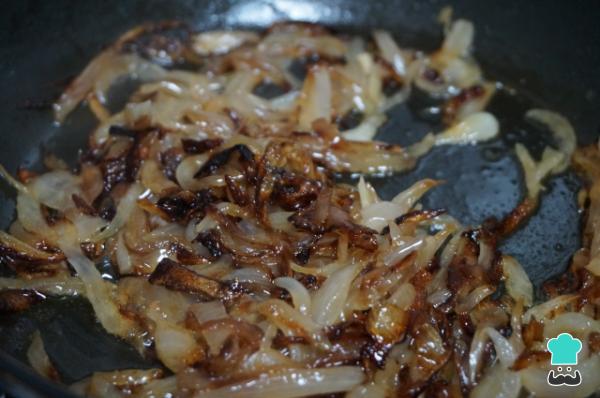
Pasados los 20 minutos, la cebolla debe estar transparente y con color, sube el fuego un poco más. Añade 2 cucharadas de agua y el azúcar, la cantidad es al gusto, según el dulzor. Una vez has añadido el azúcar, debes remover sin parar para que la cebolla se vaya caramelizando.